Al-Ousta Codex

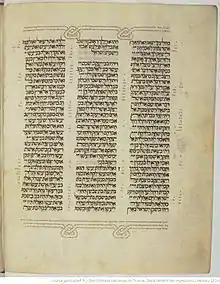
Page from the Book of Genesis (Al-Ousta Codex)

A date found written in the colophon has given rise to some confusion, as the date is written as a biblical verse taken from Deuteronomy 31:22: "[Herein] written and signed on this seventh day of the [lunar] month Adar, in the year "we-yiḫtov mošeh eṯ ha-šīrah hazoṯ", in the year of creation", with only those letters highlighted whose numerical values are to be translated into real numbers. According to Sapir, the author of the colophon has highlighted only 5 Hebrew characters, which are כתב מש and which letters have the numerical value of 762. Considering that the original owner wrote only the abbreviated era, by adding the millennial year 4 to the number, it means that he wrote this colophon in the year 4762 "anno mundi", corresponding with 1002 CE, or which Sapir acknowledges was 870 years before his own time of writing his "Iben Safir" in 1872 CE. Sapir adds that had the writer intended to highlight all eight letters (over which a line had been drawn), it would put the writing of the colophon in the year 4783 "anno mundi" (corresponding with year 1023 CE). The problem with these configurations is that it would put the writing of the codex much earlier than the period that is known for the style of Sephardic script used in the manuscript. This led Sapir to conclude that the date may actually refer to the time of the giving of the "Masorah" (Masoretic text), or to something else, but not necessarily to the writing of the codex. Most scholars agree that the manuscript was written in either the 14th or 15th century CE.